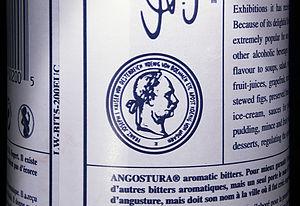
L'Angostura ou Angostura aromatic bitters est une boisson alcoolisée de couleur brune, titrant à 44,7 % vol., fabriquée et commercialisée par House of Angostura. Elle est élaborée à base de rhum, de gentiane, d'écorces d'orange, de substances amères et d'aromates. Il s'agit d'un concentré d'essences, de type bitter, utilisé pour les cocktails, fabriqué à Trinidad. Le nom Angostura se réfère à la ville de laquelle il tient son origine, Angostura, maintenant appelée Ciudad Bolivar, au Vénézuéla.